Stephen Murray (actor)

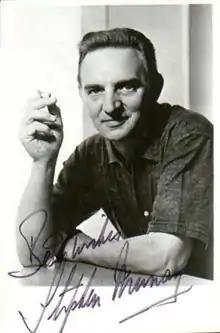

Stephen Umfreville Hay Murray (6 September 1912 – 31 March 1983) was an English cinema, radio, theatre and television actor.